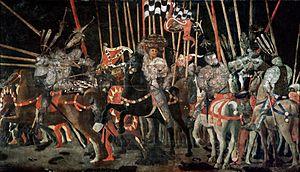
La Bataille de San Romano est une œuvre du peintre Paolo Uccello, peinte en trois panneaux d'environ 3 × 2 m, vers 1456. Le peintre y donne libre cours à sa passion pour la perspective mathématique et les formes géométriques.
Invasion siamoise au Cambodge. Angkor, menacée, est abandonnée au profit de Phnom Penh, puis de Lovêk.
La perspective est l'ensemble de techniques picturales destinées à représenter les trois dimensions d'un objet ou d'une scène par une image sur une surface plane.
Micheletto Attendolo da Cotignola est un condottiere italien du XVᵉ siècle qui joua un rôle de premier plan dans la guerre opposant les Angevins aux Aragonais dans le royaume de Naples au milieu du siècle.